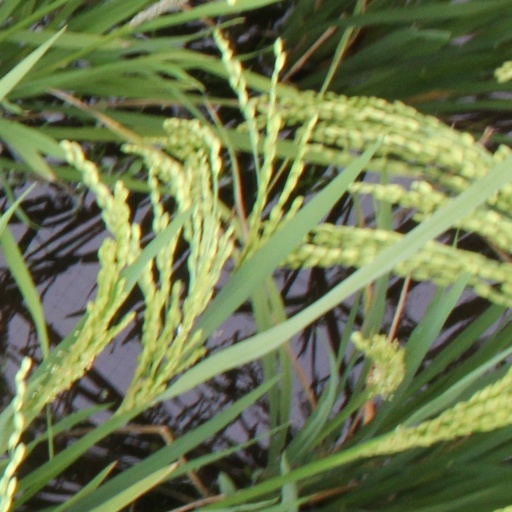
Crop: rice